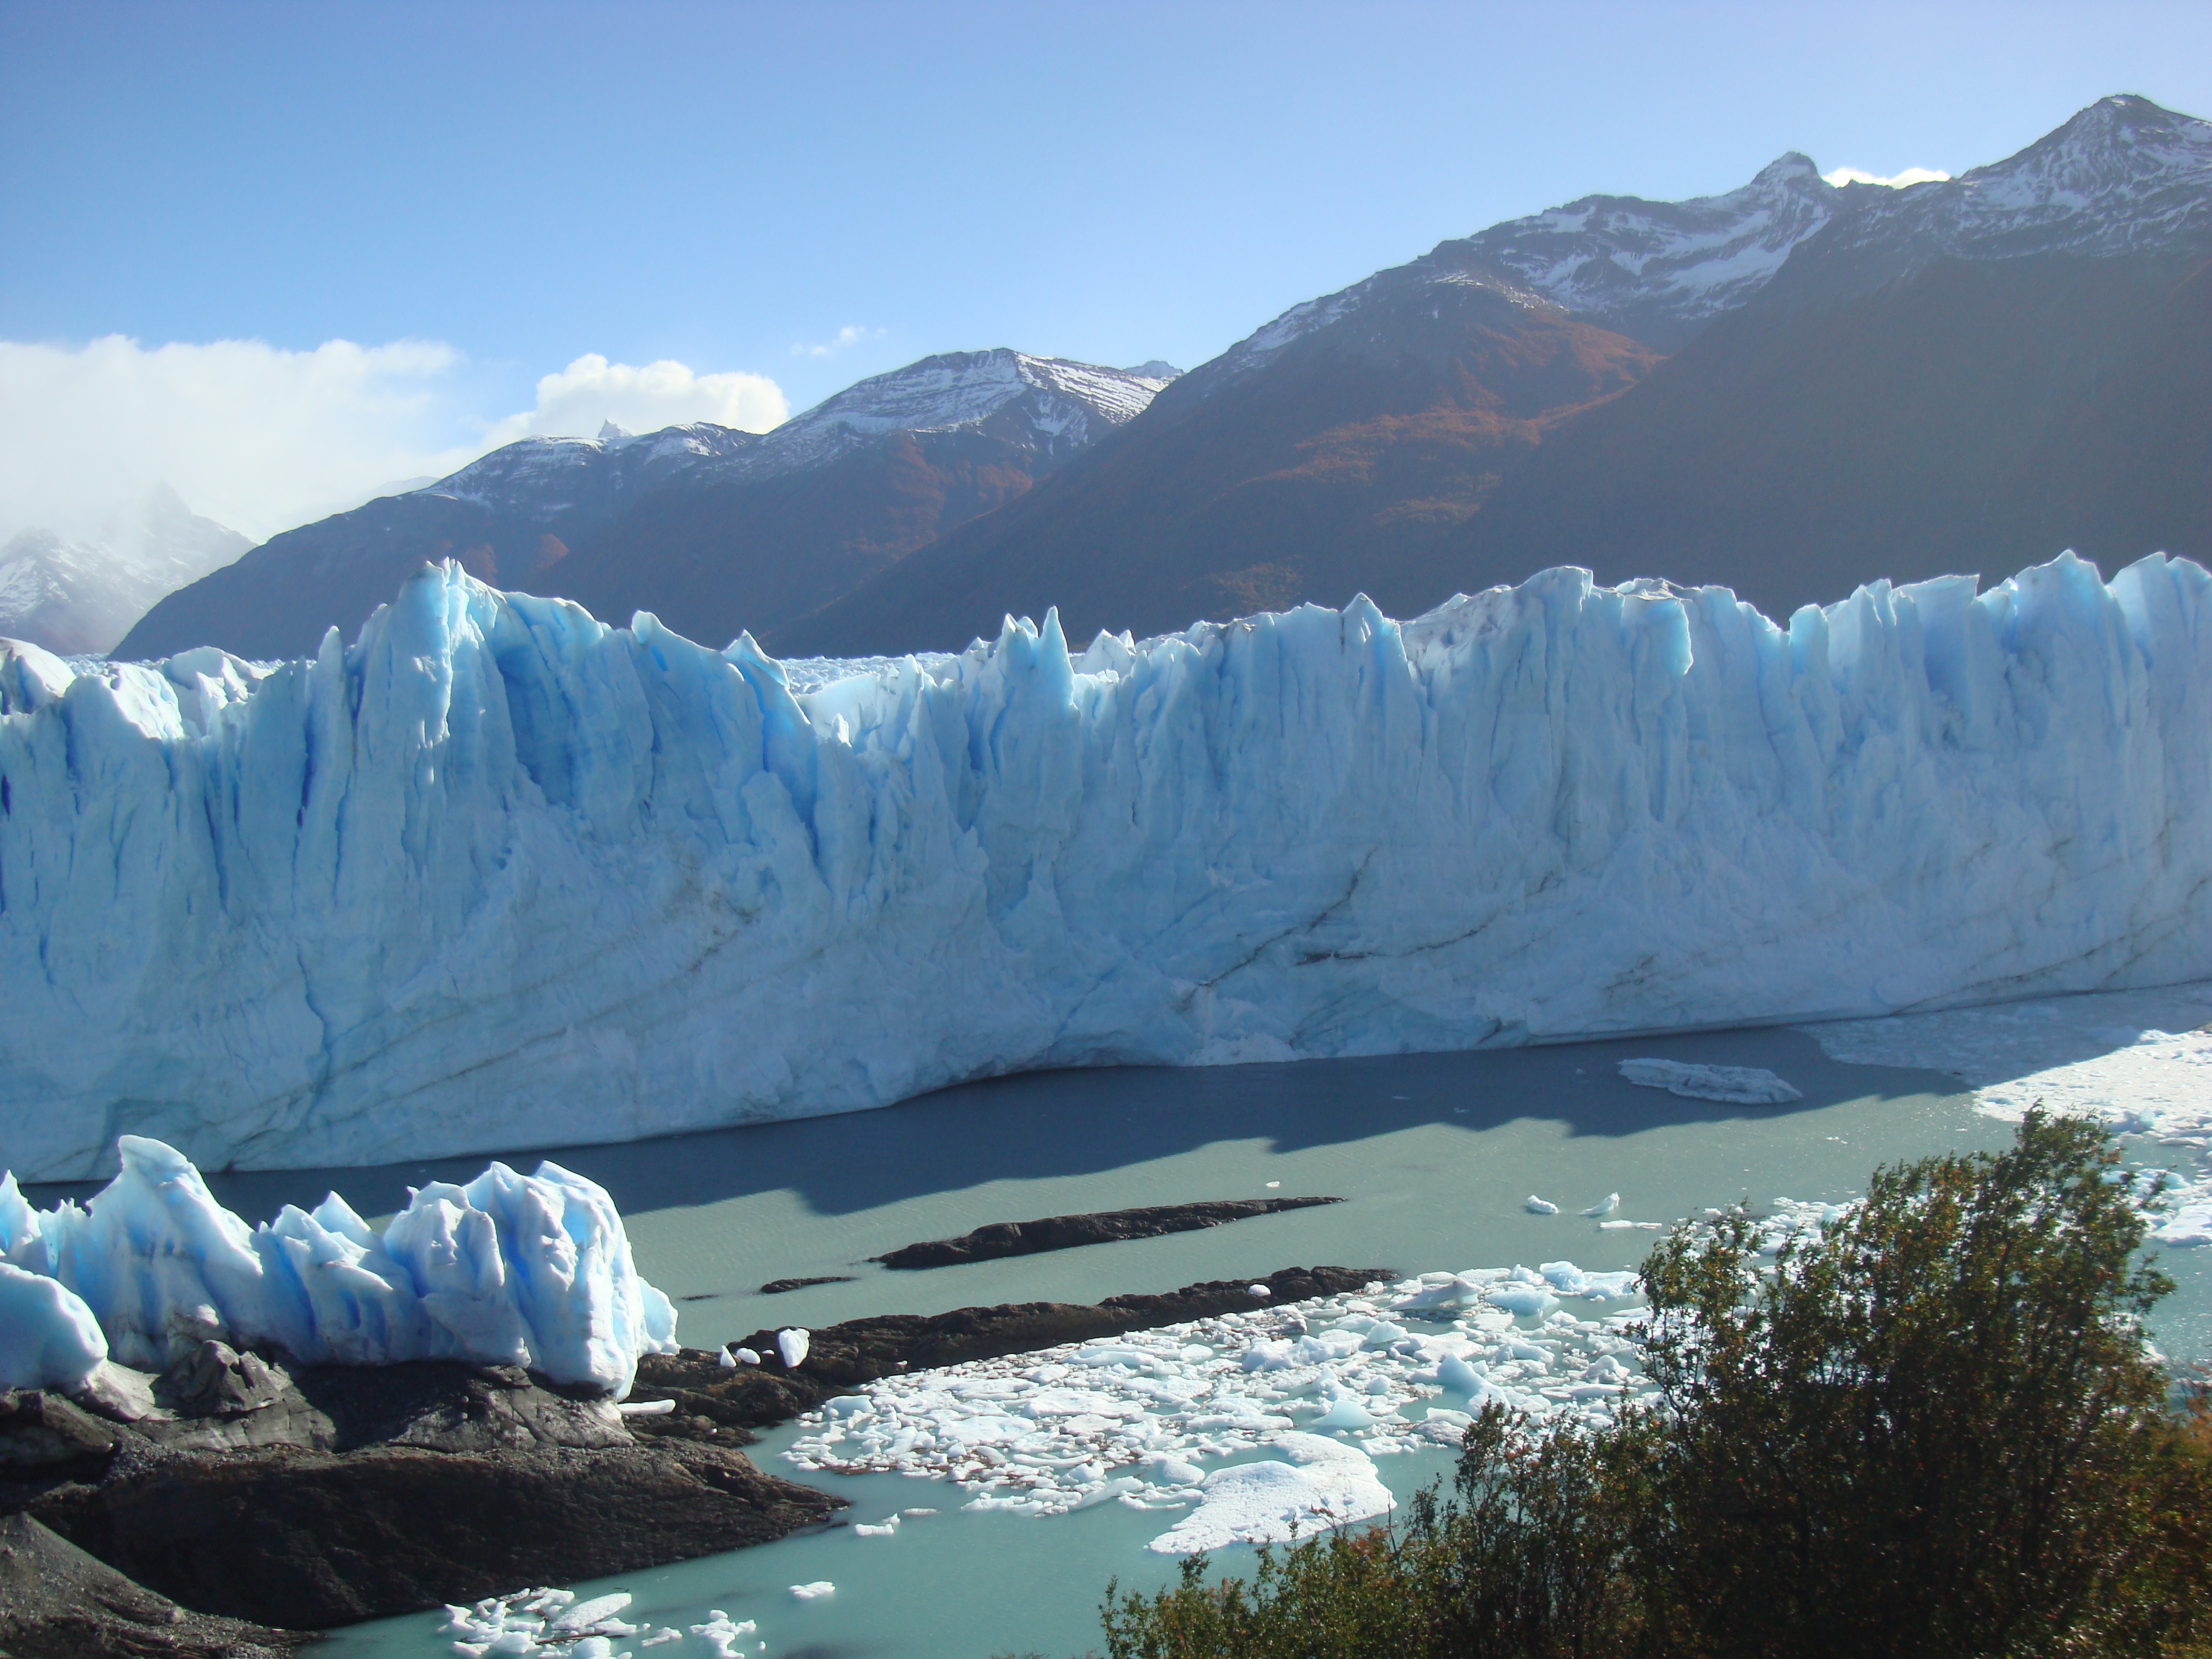
landscape, nature, mountain, cold, boat, mountain range, ice, glacier, frozen, blue, fjord, arctic, ice cream, iceberg, argentina, cala, patagonia, calafate, frozen river, landform, arctic ocean, southern argentina, santa cruz, perito moreno, fitz roy, torres del paine, glacier lake and the vietnam, geographical feature, glacial landform, ice cap, sea ice, limay river, tronador, cerro torre, chanten